Jetfighter (series)

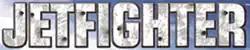
Logo used for "Jetfighter 2015".

Jetfighter is a series of 3D combat flight simulation computer games that was developed by Velocity Development starting in 1988. The player would fly a combat jet aircraft in the skies against enemy forces. The game boasted 3D graphics that were cutting-edge at the time of the game's release, and used real-world terrain. The games seldom sold well because they occupied an uncomfortable middle ground of game design - too much flight simulator for action game fans, as they realistically emulated actual combat aircraft, but too simplistic for the hardcore sim fans, who always preferred games more along the lines of the Falcon series. The series ended after the commercial failure of "Jetfighter 2015." The later games had support for 3dfx Voodoo cards to run natively in DOS.